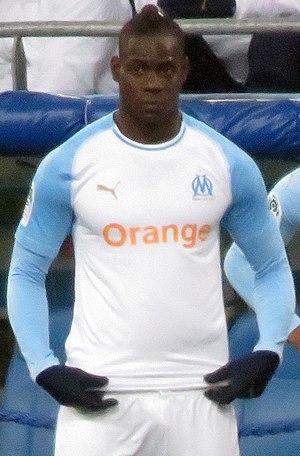
Mario Balotelli avant d'entrer en jeu et de faire ses débuts sous le maillot de l'Olympique de Marseille lors du match contre le Lille OSC le vendredi 26 janvier 2019
Mario Balotelli, né Mario Barwuah le 12 août 1990 à Palerme, est un footballeur international italien évoluant au poste d'avant-centre au Brescia Calcio.